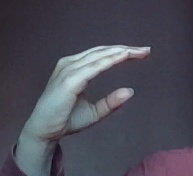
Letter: jeem